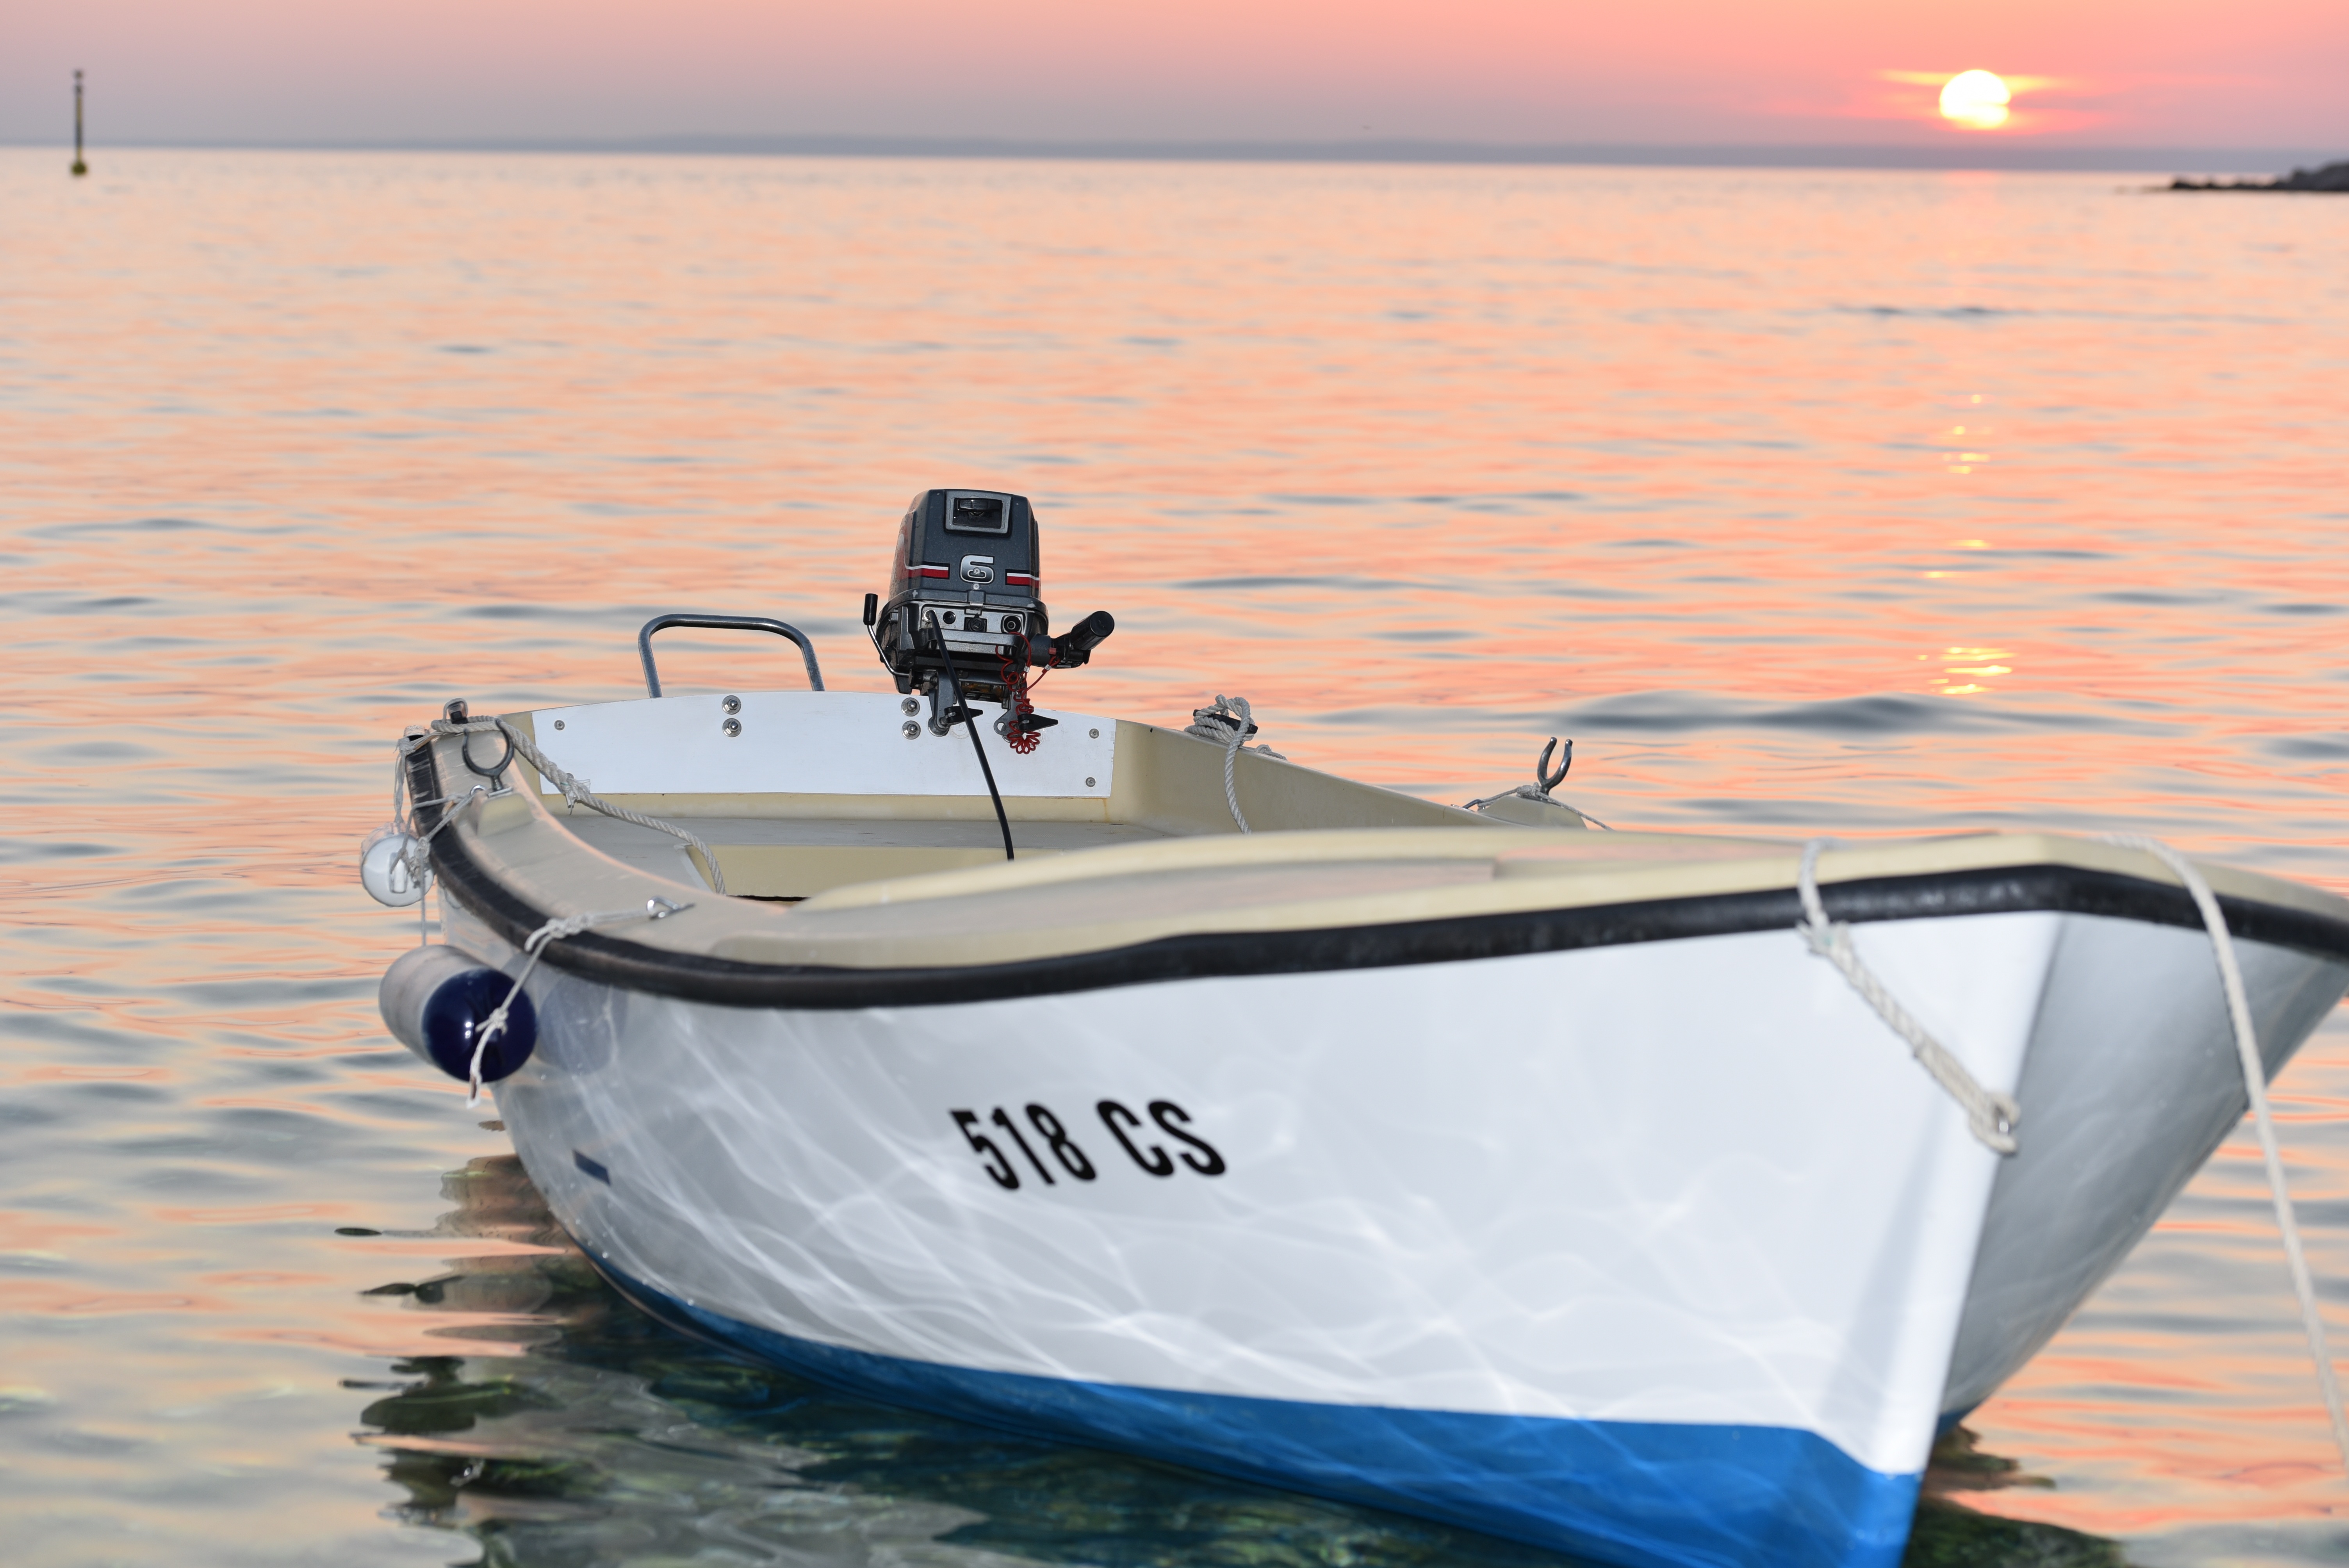
sea, water, boat, boot, vehicle, motorboat, croatia, boating, watercraft, fishing vessel, dinghy, skiff, watercraft rowing